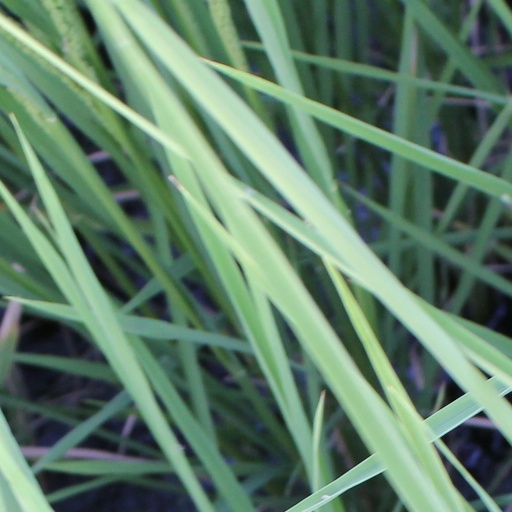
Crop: rice